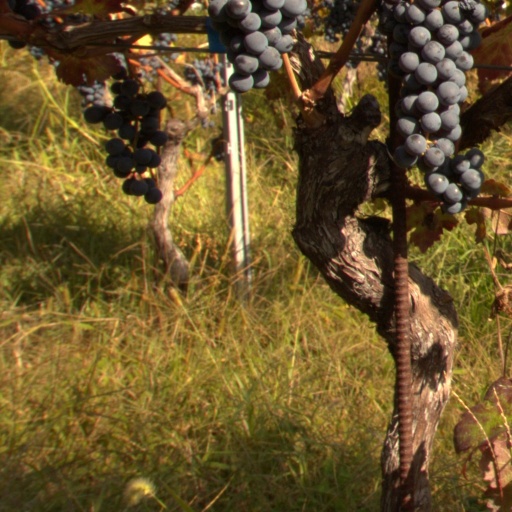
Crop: grape